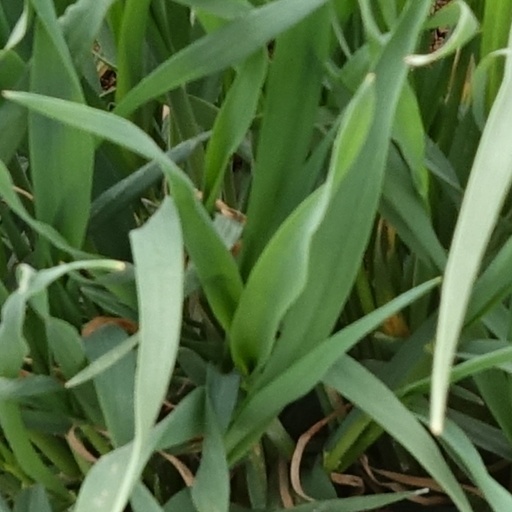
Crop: wheat